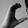
ASL letter: C